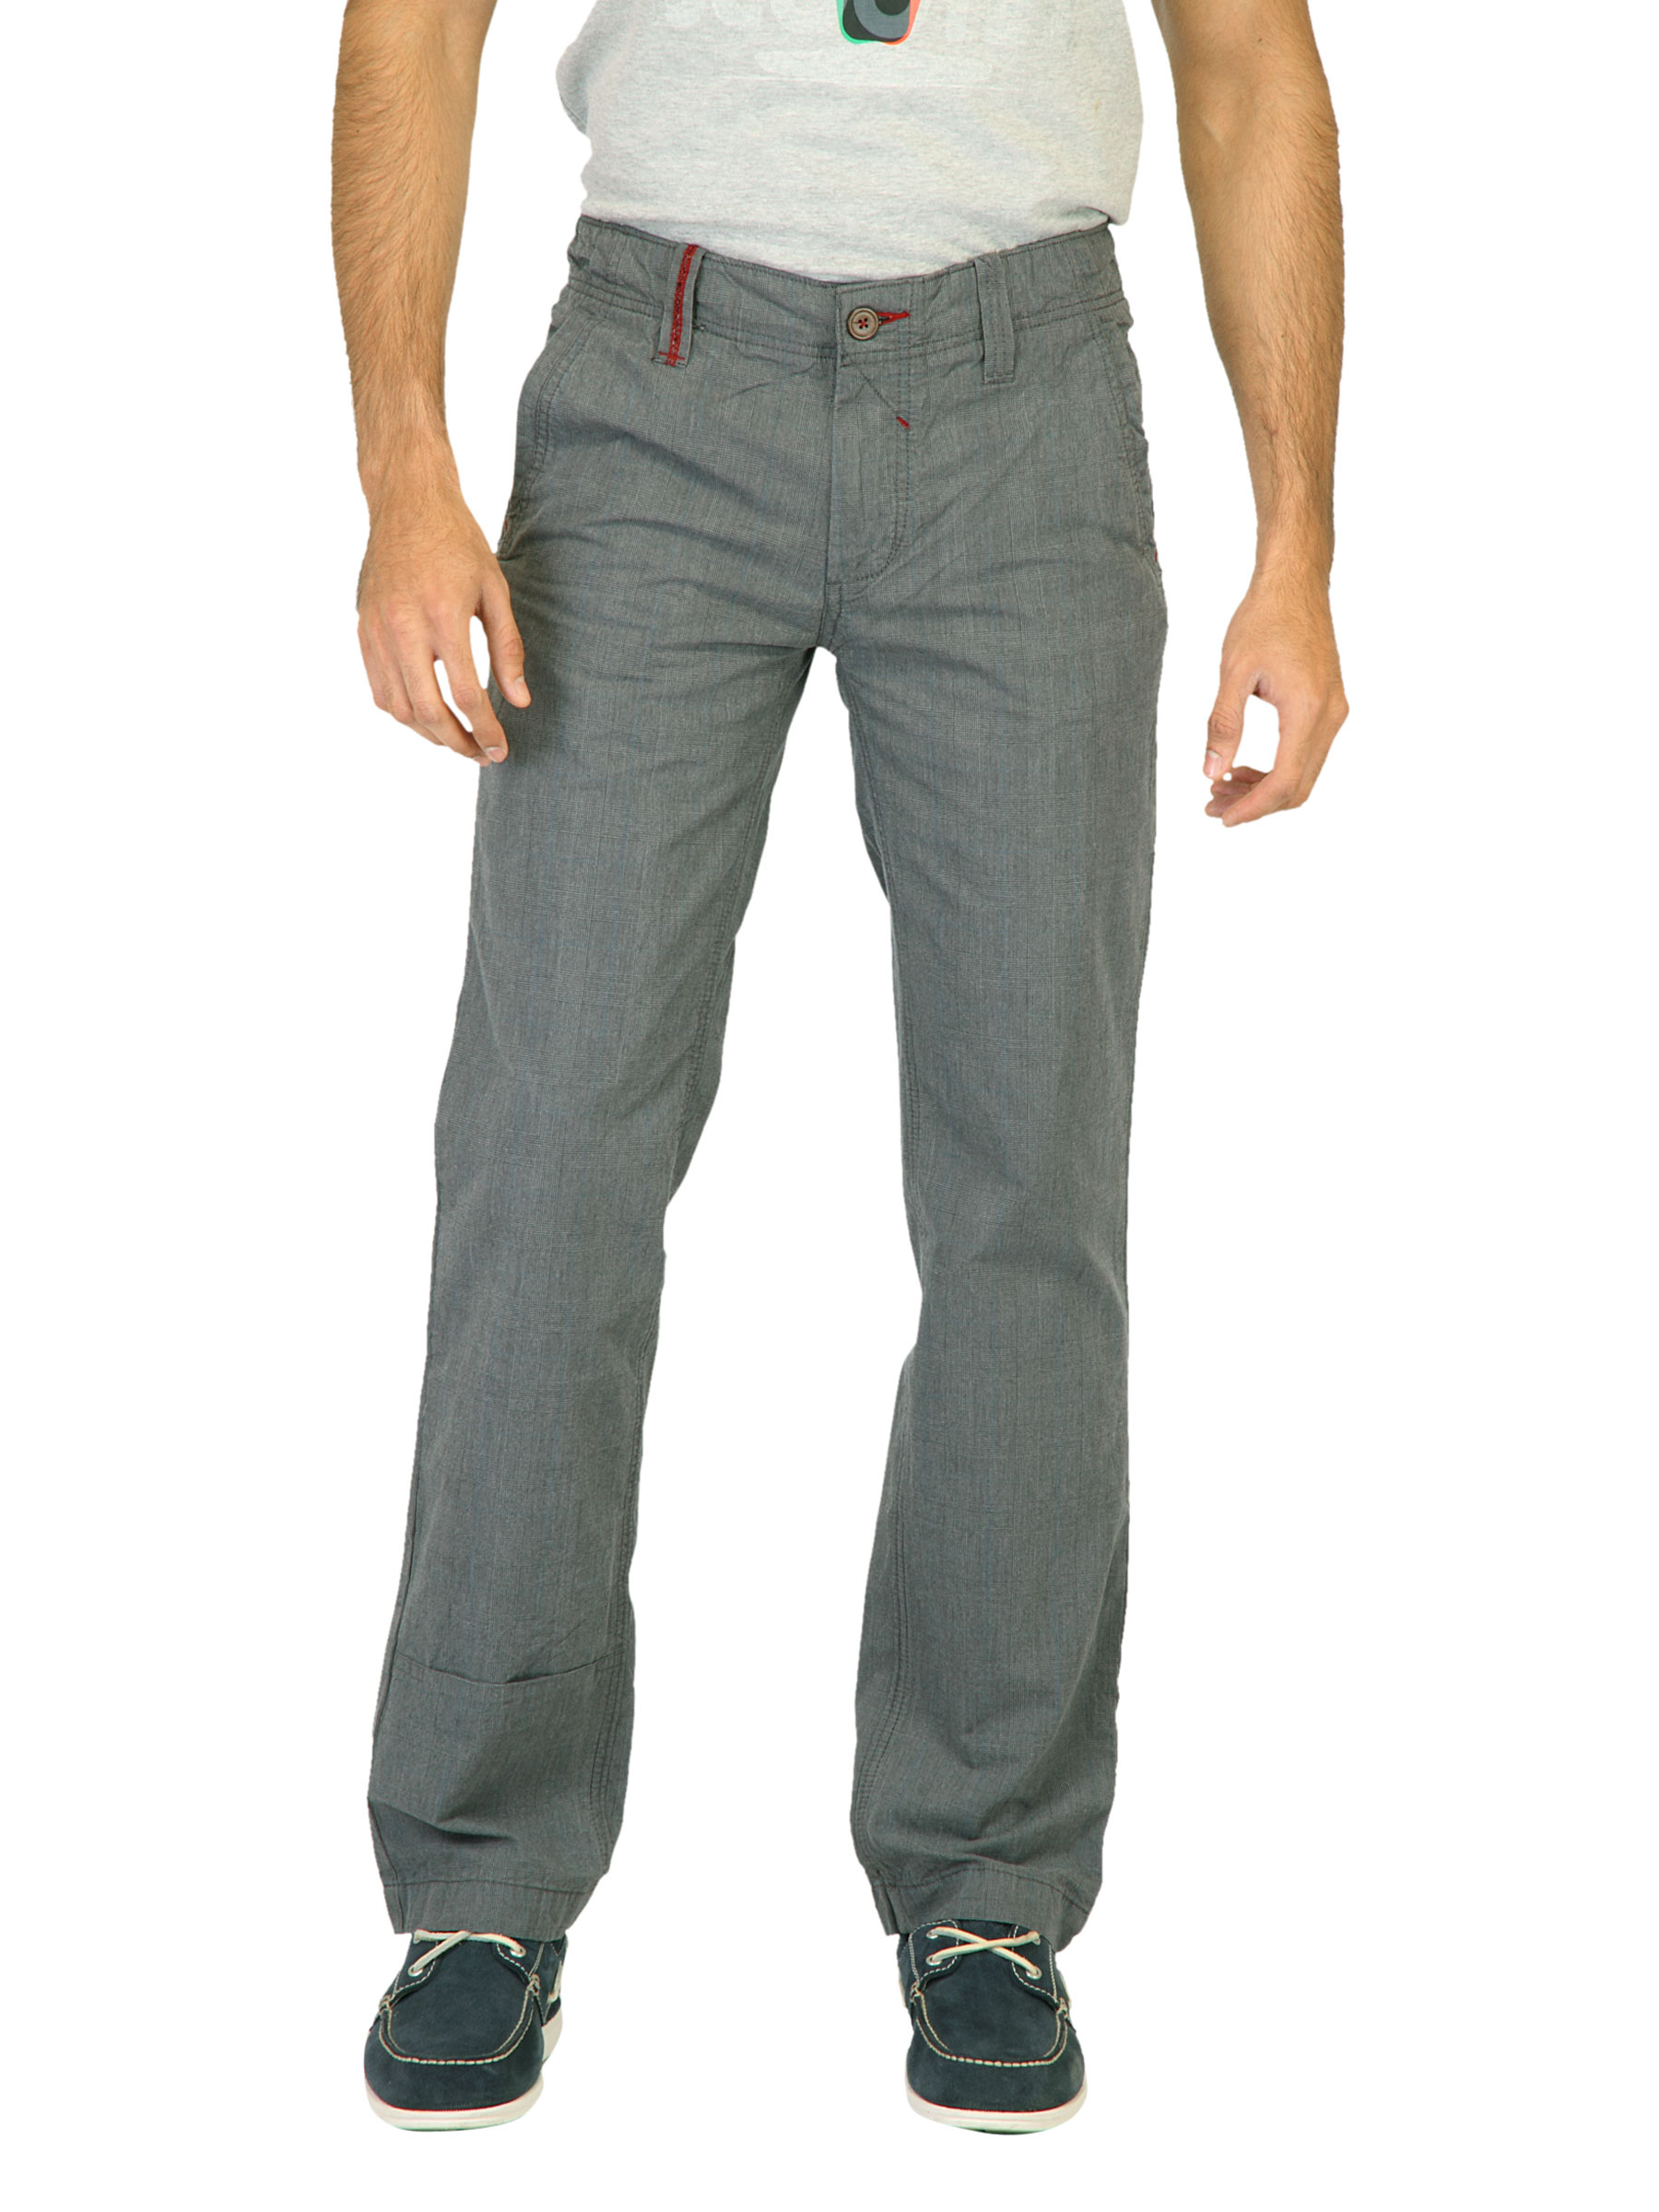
Probase Men Check Grey Trousers
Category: Apparel / Bottomwear / Trousers
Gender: Men
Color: Grey
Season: Fall 2011
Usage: Casual